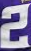
Number: 2